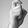
ASL letter: X